Bede BD-4

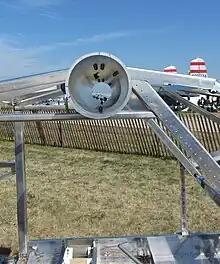
Tubular spar of a BD-4C

Based on his previous work with innovative light aircraft, the BD-1 (eventually developed into the American Aviation AA-1 Yankee) and BD-2, Jim Bede designed the BD-4 to be one of the first real "kitplanes" in the world. (AOPA has credited the design of the BD-4 to aeronautical inventor Dave Blanton.) The design was based on a high-wing cantilever monoplane of conventional design, able to be fitted either with a tailwheel or a tricycle undercarriage. When building the plane, it was also possible to choose between a two-seat or four-seat version.